Kenneth Howell

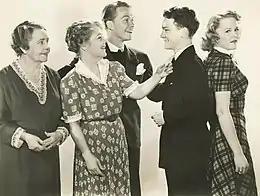
Kenneth Howell (third from left) in the Jones Family film "On Their Own" (1940)

Kenneth Howell (February 21, 1913 - September 28, 1966) was an American actor. He is best remembered for roles in films such as "Pardon My Pups" (1934), "The Wrong Way Out" (1938), "Pride of the Bowery" (1940) and "Ball of Fire" (1941), in which he played a college boy. He also played Jack Jones in the 17 low-budget Jones Family films, beginning with "Every Saturday Night" (1936) and ending with "On Their Own" (1940).